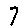
Label: 7